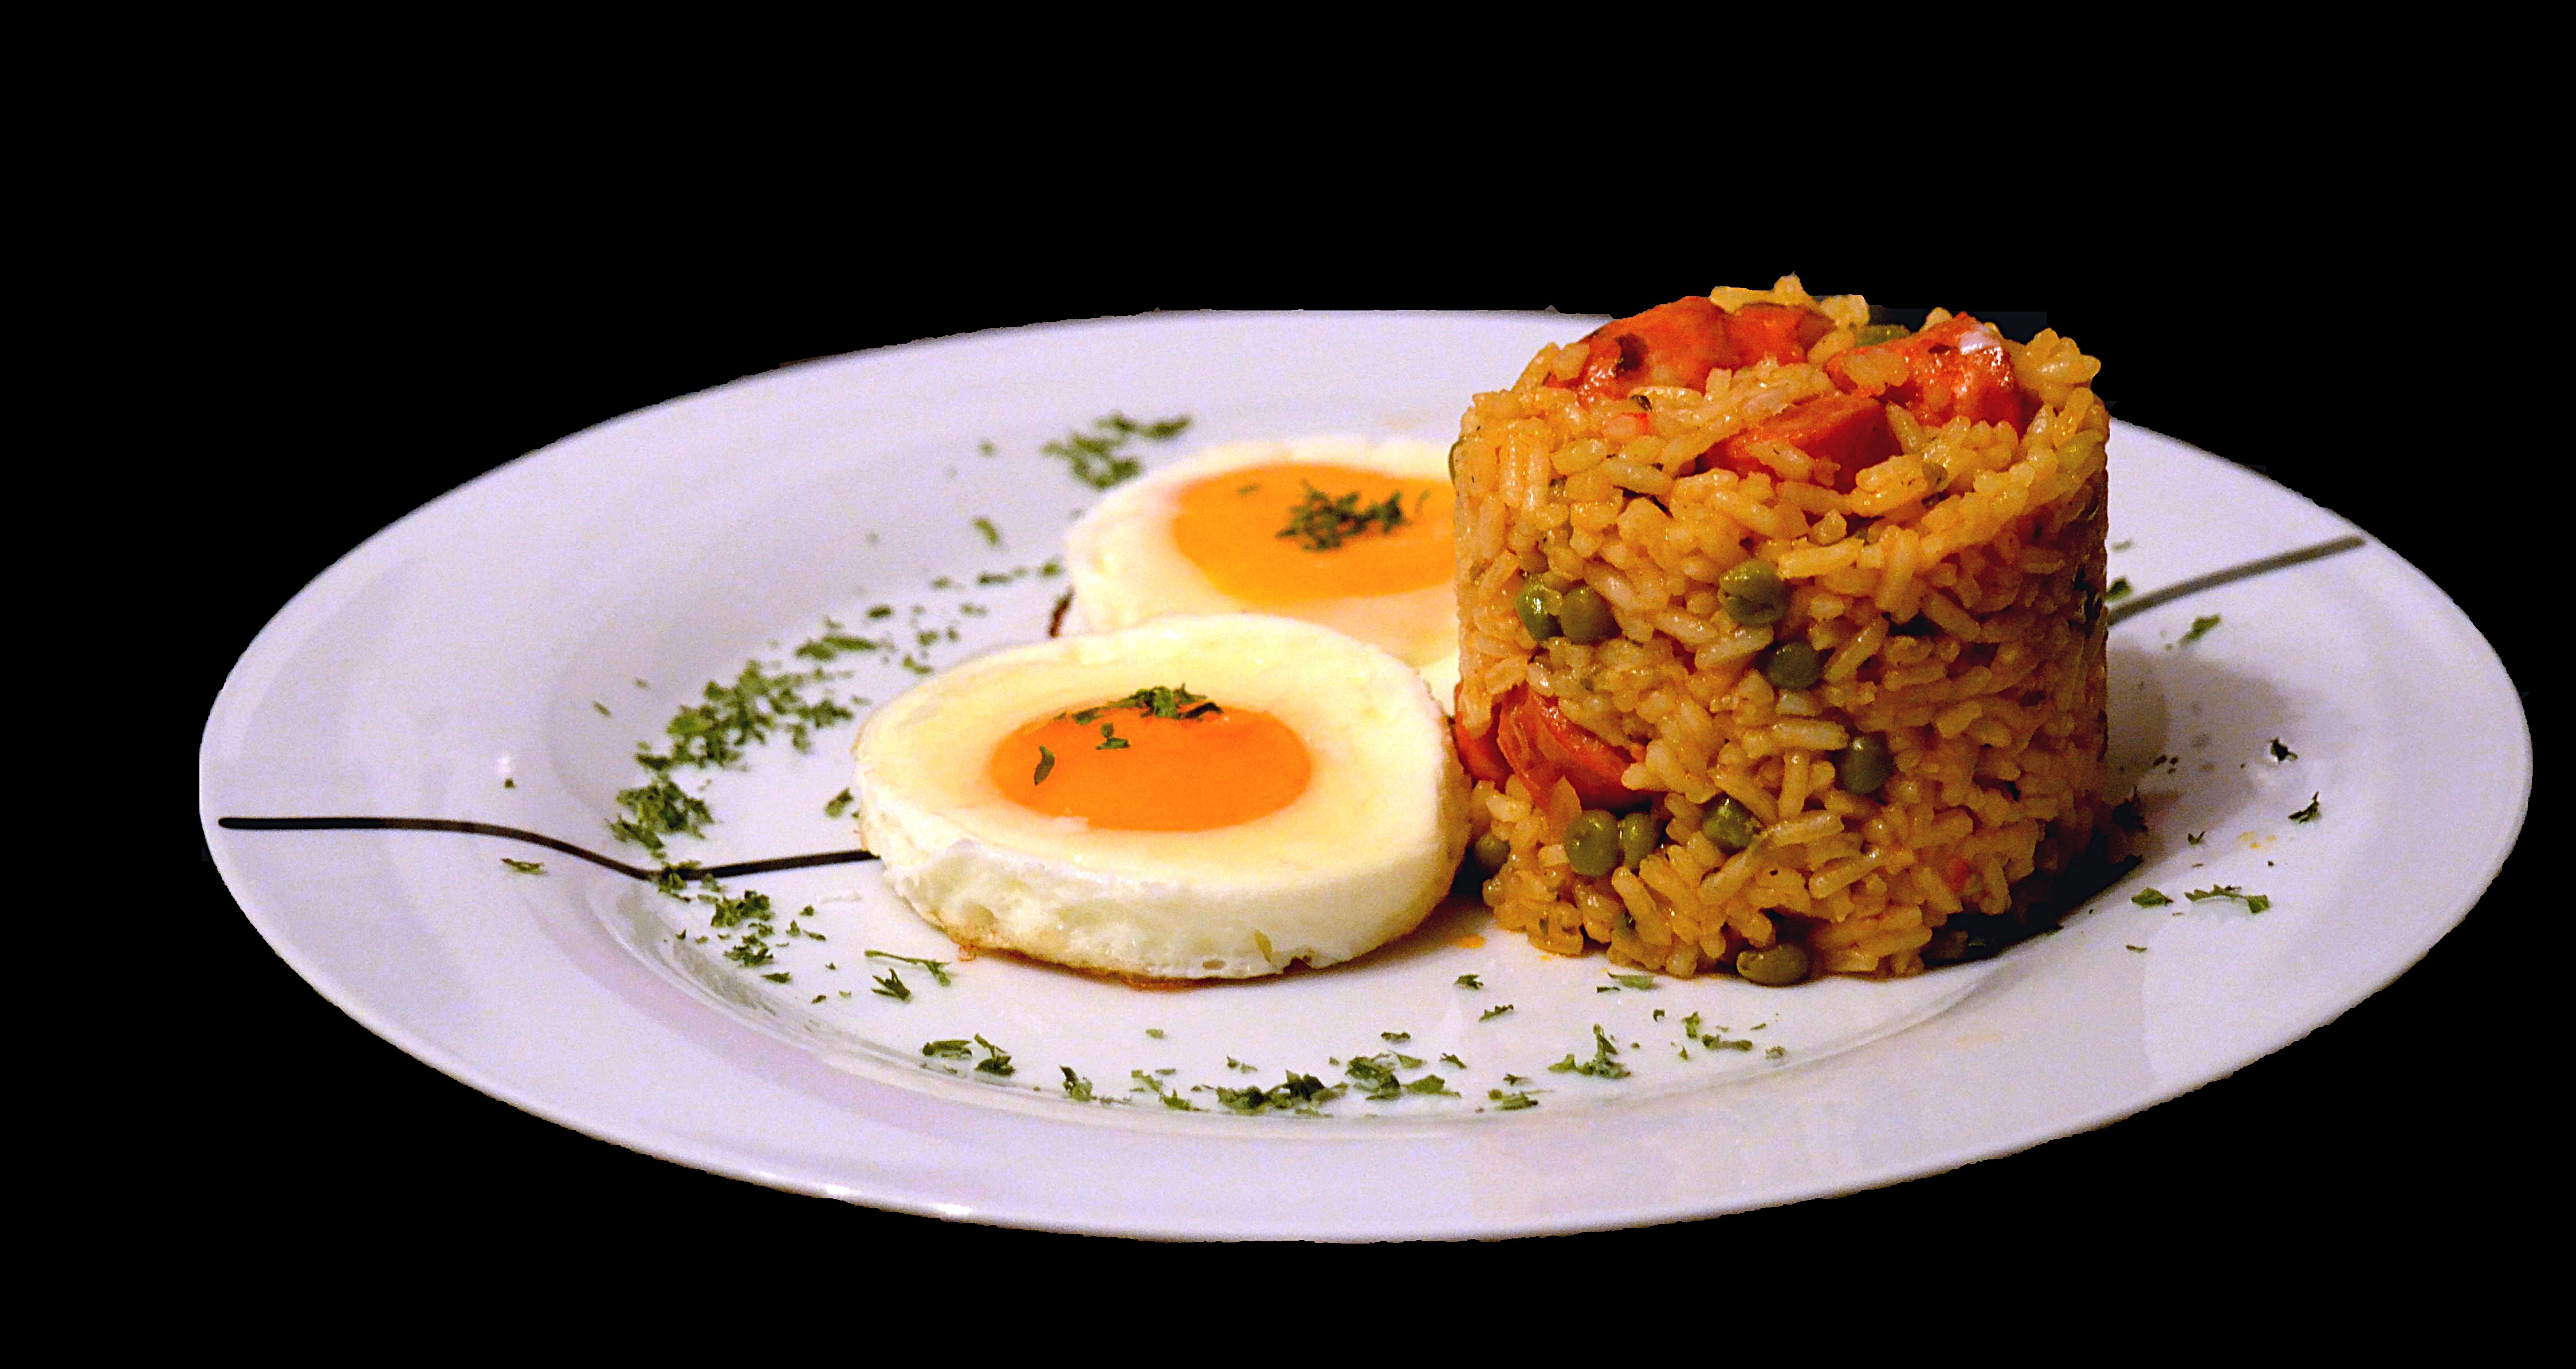
dish, meal, food, produce, breakfast, eat, cuisine, delicious, rice, egg, asian food, hunger